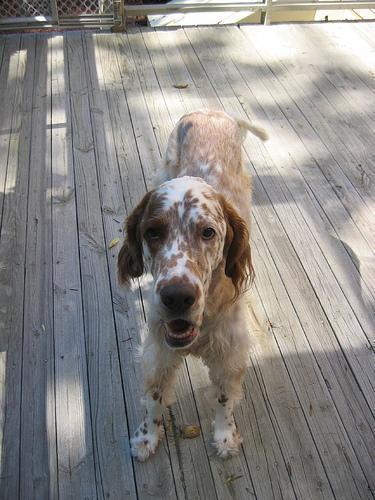
english setter